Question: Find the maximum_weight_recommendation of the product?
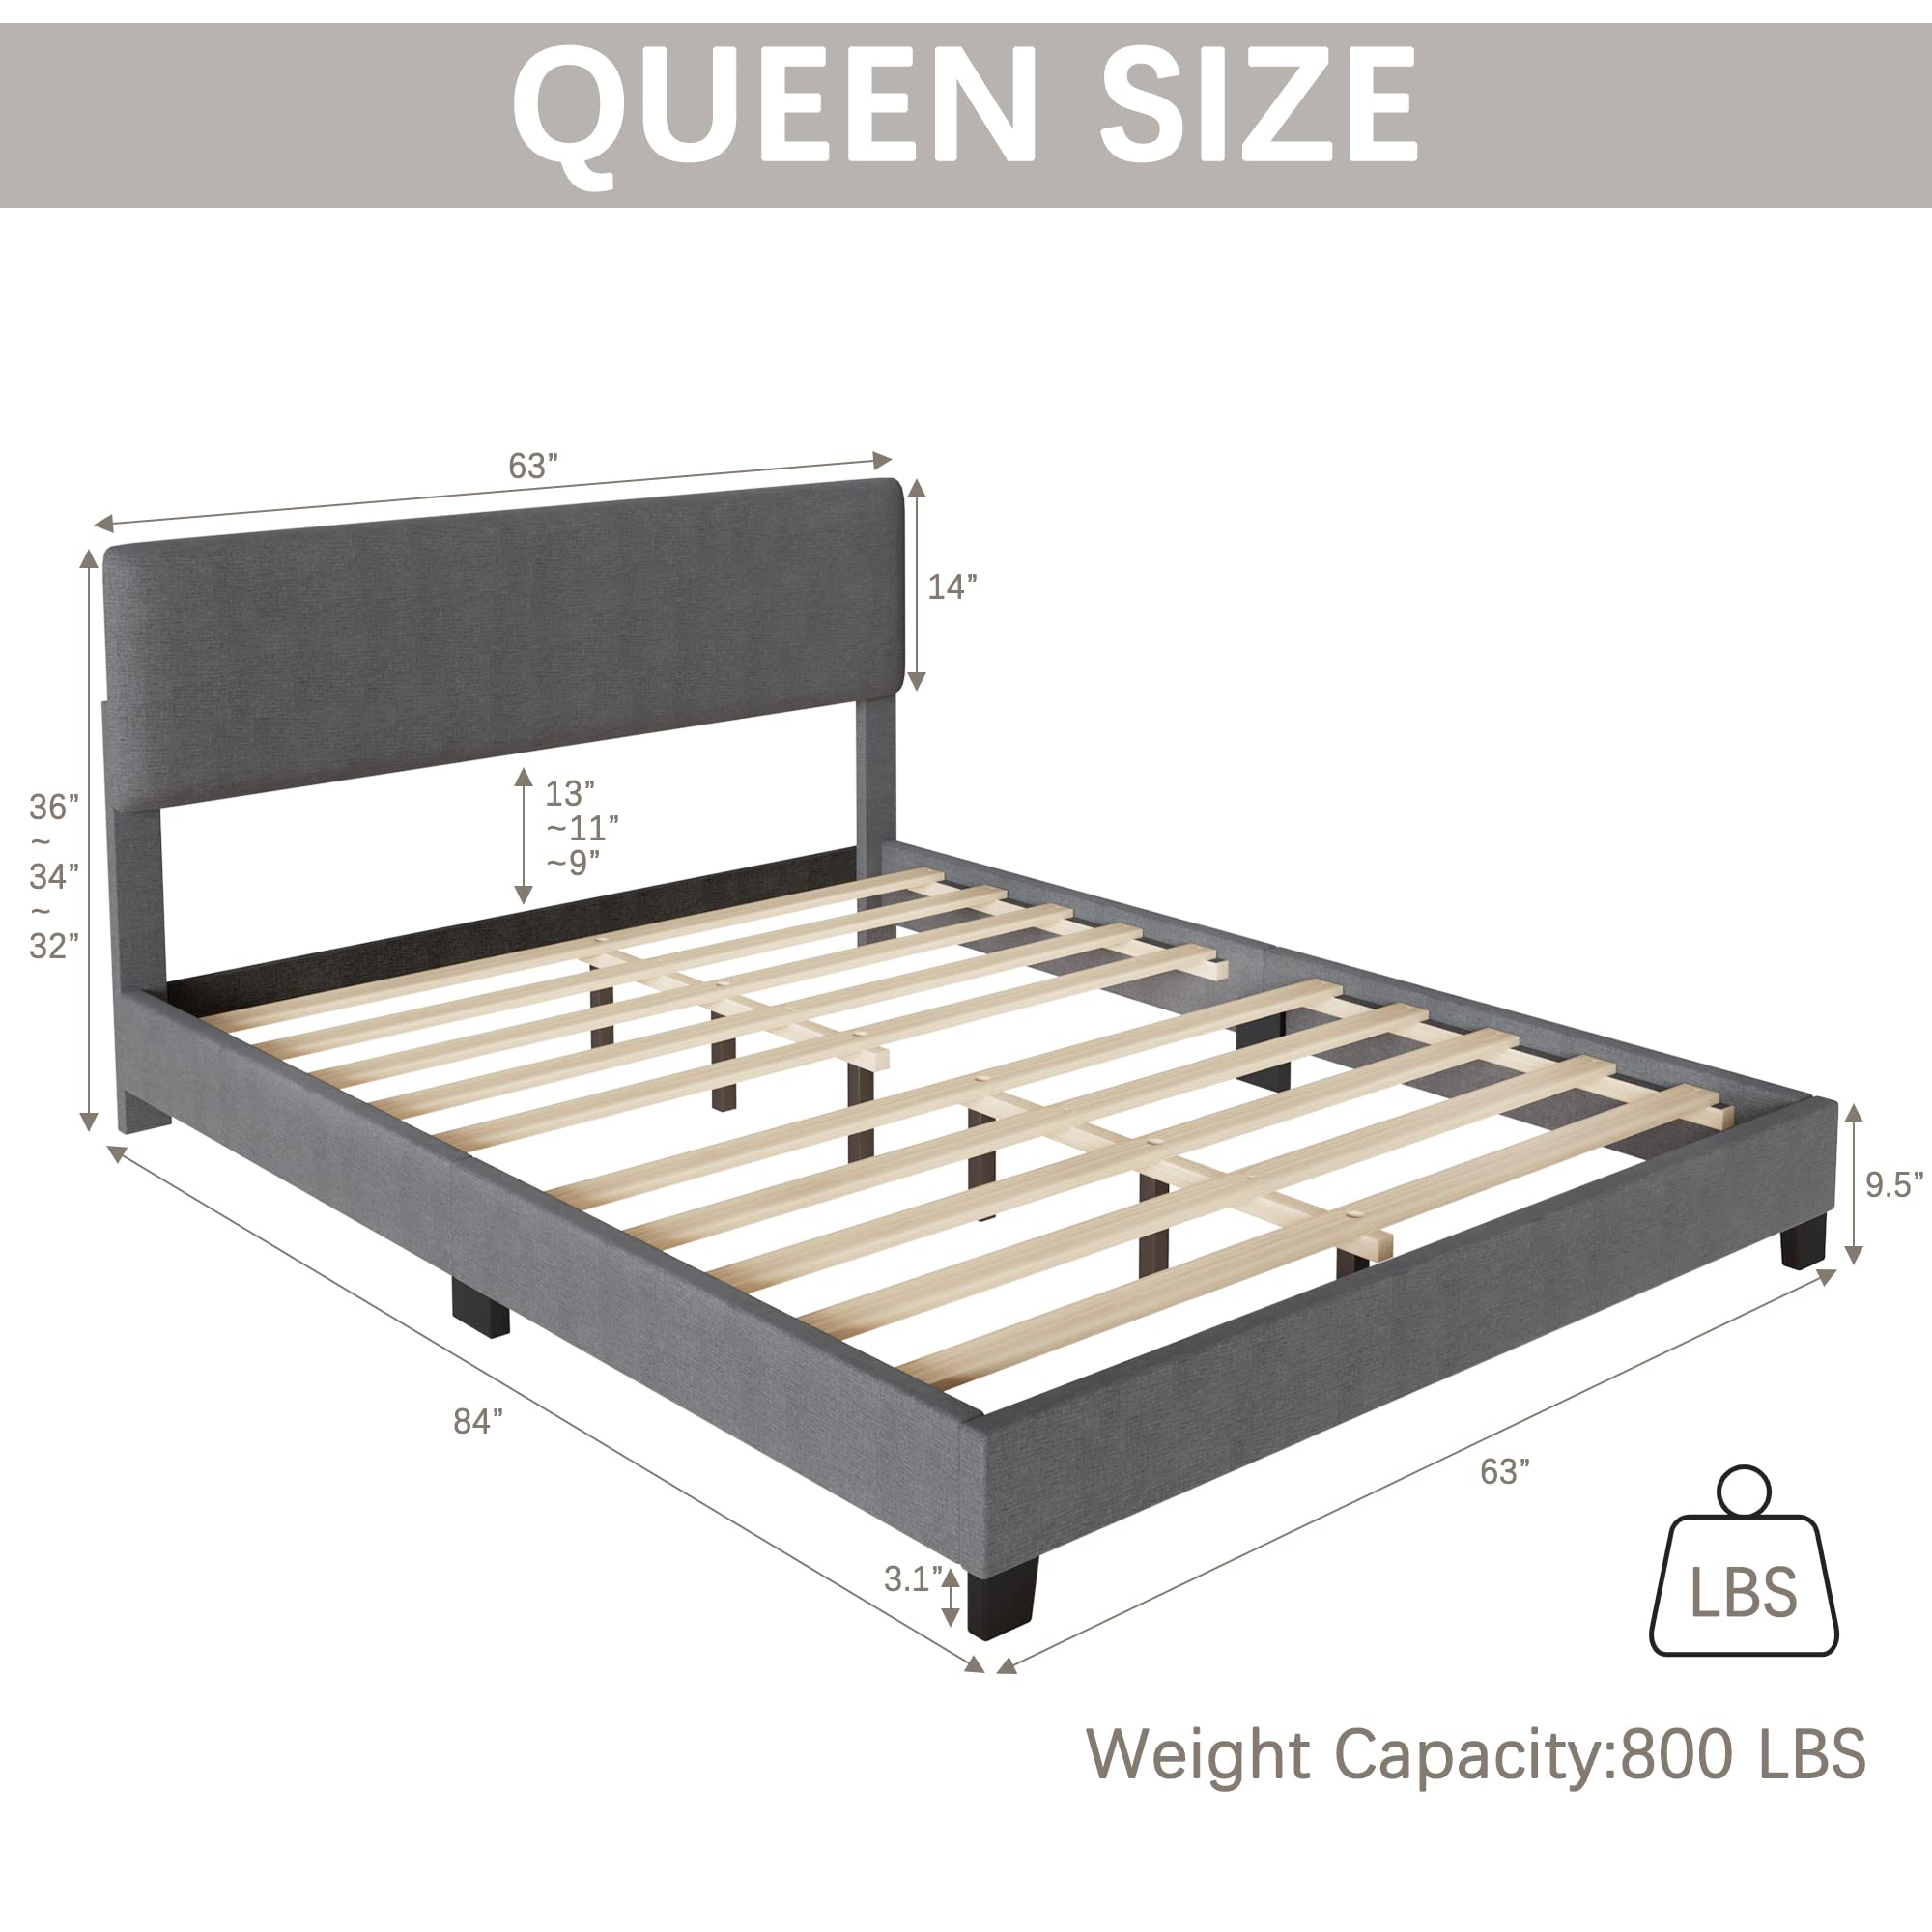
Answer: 800 pound